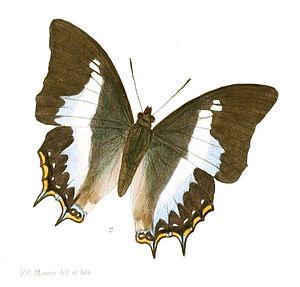
Polyura schreiber est une espèce de lépidoptères de la famille des Nymphalidae et de la sous-famille des Charaxinae.